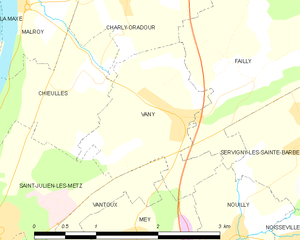
Vany est une commune française située dans le département de la Moselle, en région Grand Est.